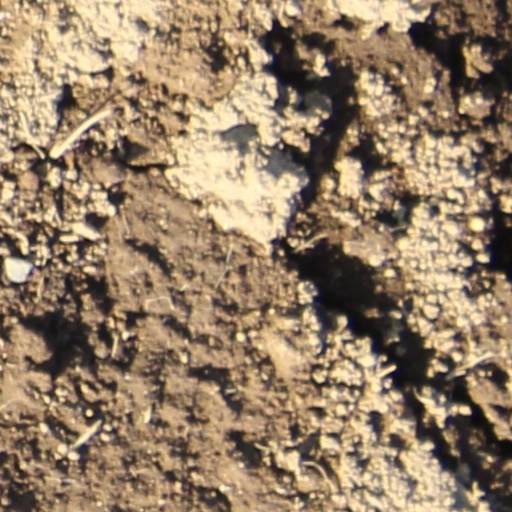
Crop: wheat